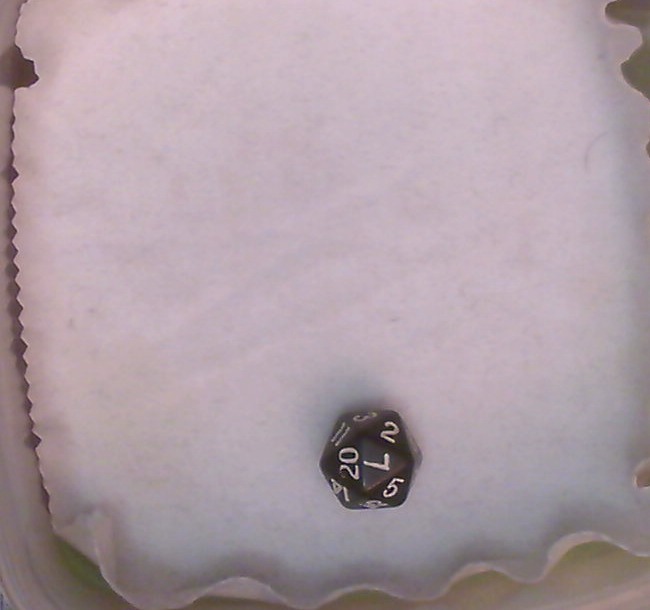
Dice in frame:
type: d20
value: 7
Label source: human
Face values trusted: yes